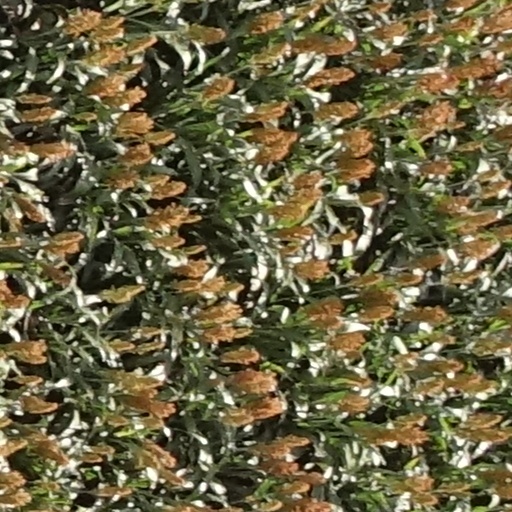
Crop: sorghum